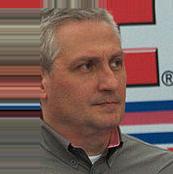
Age: 24